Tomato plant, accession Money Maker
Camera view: horizontal (90 deg, fisheye); turntable rotation: 330 degrees
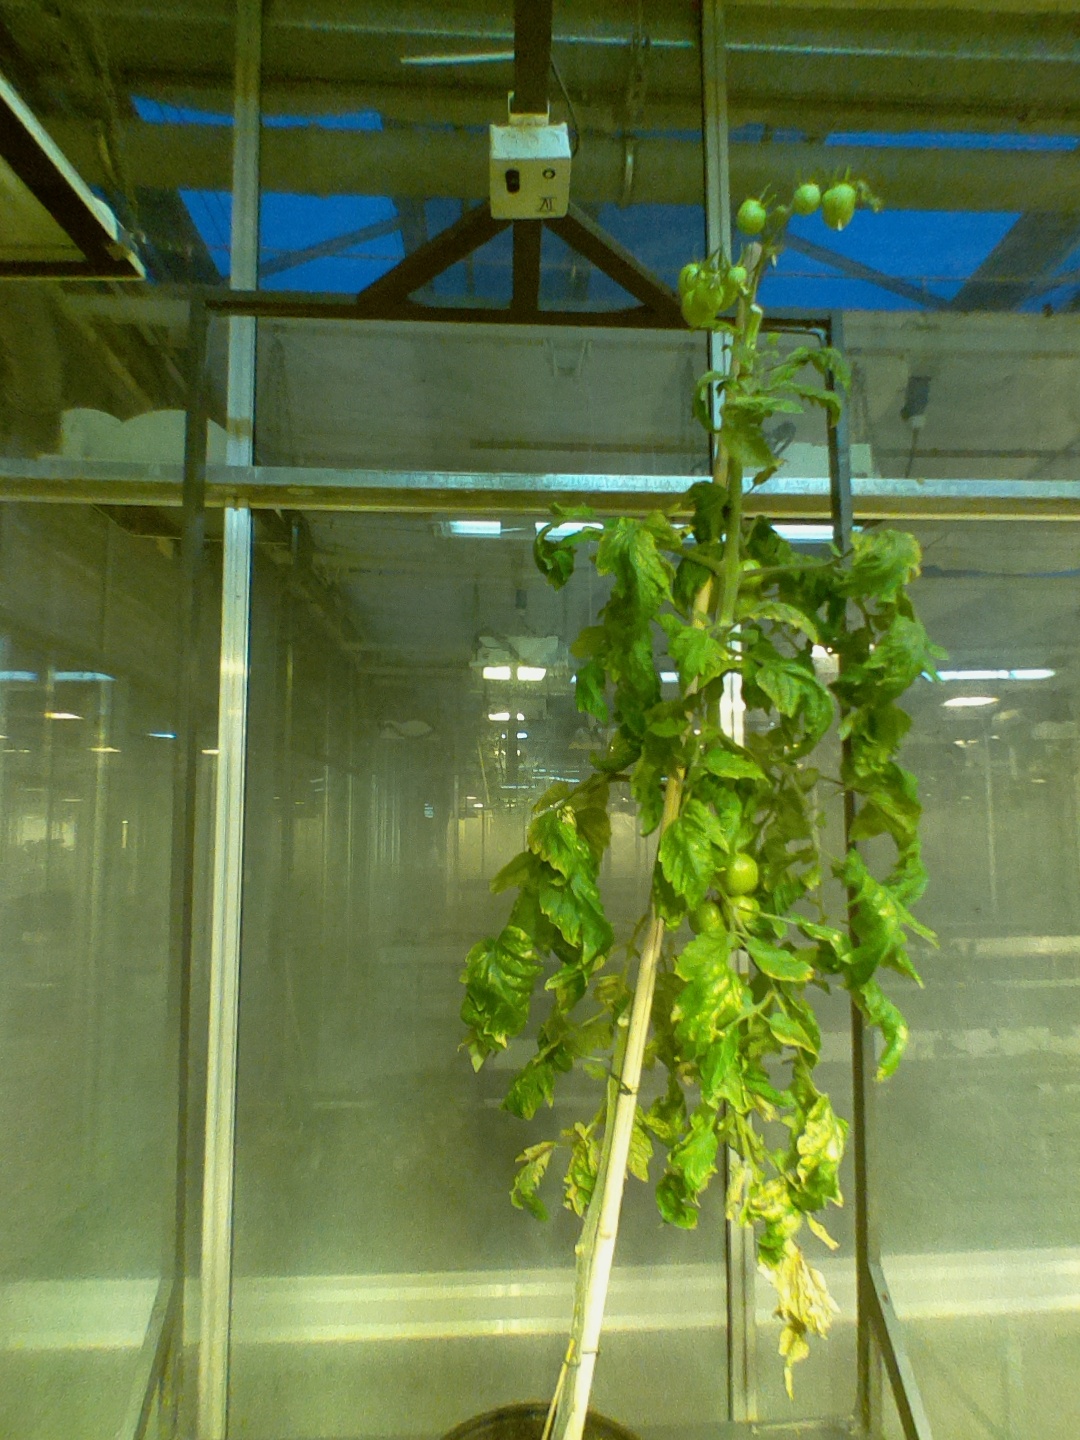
BBCH growth stage 76: 60%-70% of final fruit size